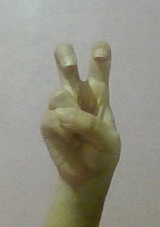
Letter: toot